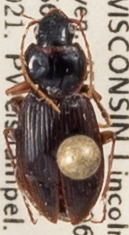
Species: Synuchus impunctatus
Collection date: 2021-07-20
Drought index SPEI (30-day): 0.184
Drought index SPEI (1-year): -0.074
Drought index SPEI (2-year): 1.13